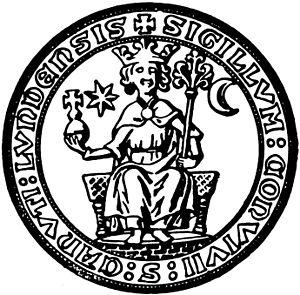
Lund est l'une des plus anciennes villes de Suède bien qu'elle soit initialement une ville danoise. La date de fondation officielle de la ville est 990, cependant, des fouilles effectuées non loin de là, à Uppåkra, laissent penser que Lund date en fait du Iᵉʳ siècle av. J.-C. et a été déplacé en 990 sur le site actuel.